Red Hill Patrick Henry National Memorial

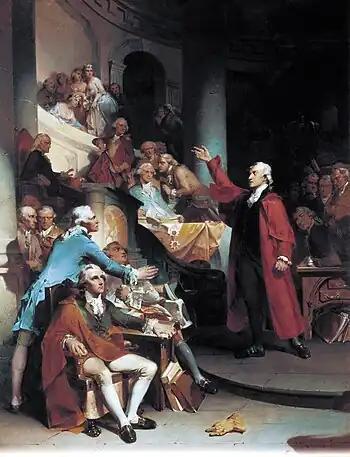
"Patrick Henry Before the Virginia House of Burgesses" (1851) by Peter F. Rothermel is on display at Red Hill.

The centerpiece of the collection is Peter F. Rothermel's landmark painting, "Patrick Henry Before the Virginia House of Burgesses," painted in 1851. The painting was donated to the Patrick Henry Memorial Foundation in 1959 and is on display in a permanent exhibition. Other important artifacts include the paper cutter held by Henry while delivering his "Give me liberty or give me death!" speech, and the last letter Henry wrote.